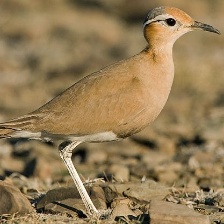
Species: BURCHELLS COURSER
Scientific name: CURSORIUS RUFUS